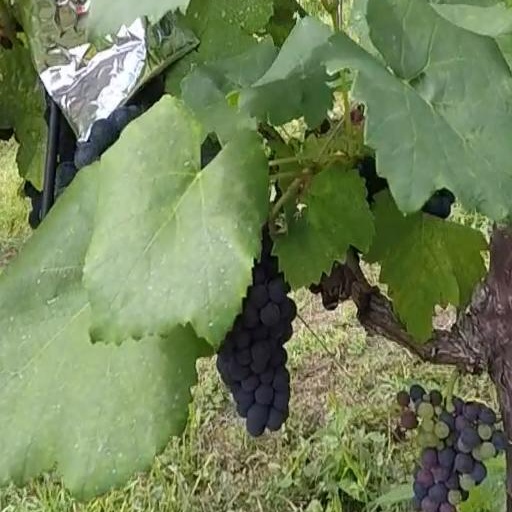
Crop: grape